Contessa (film)

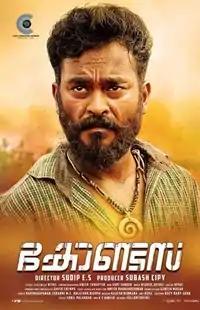

Contessa is a 2018 Indian Malayalam drama film, written and directed by Sudip E.S. The film stars Appani Sarath, Sreejith Ravi, Hareesh Peradi, Zinil Zainuddin, etc. in lead roles. The film has its story written by Riyas. This film was released on 23 November 2018.